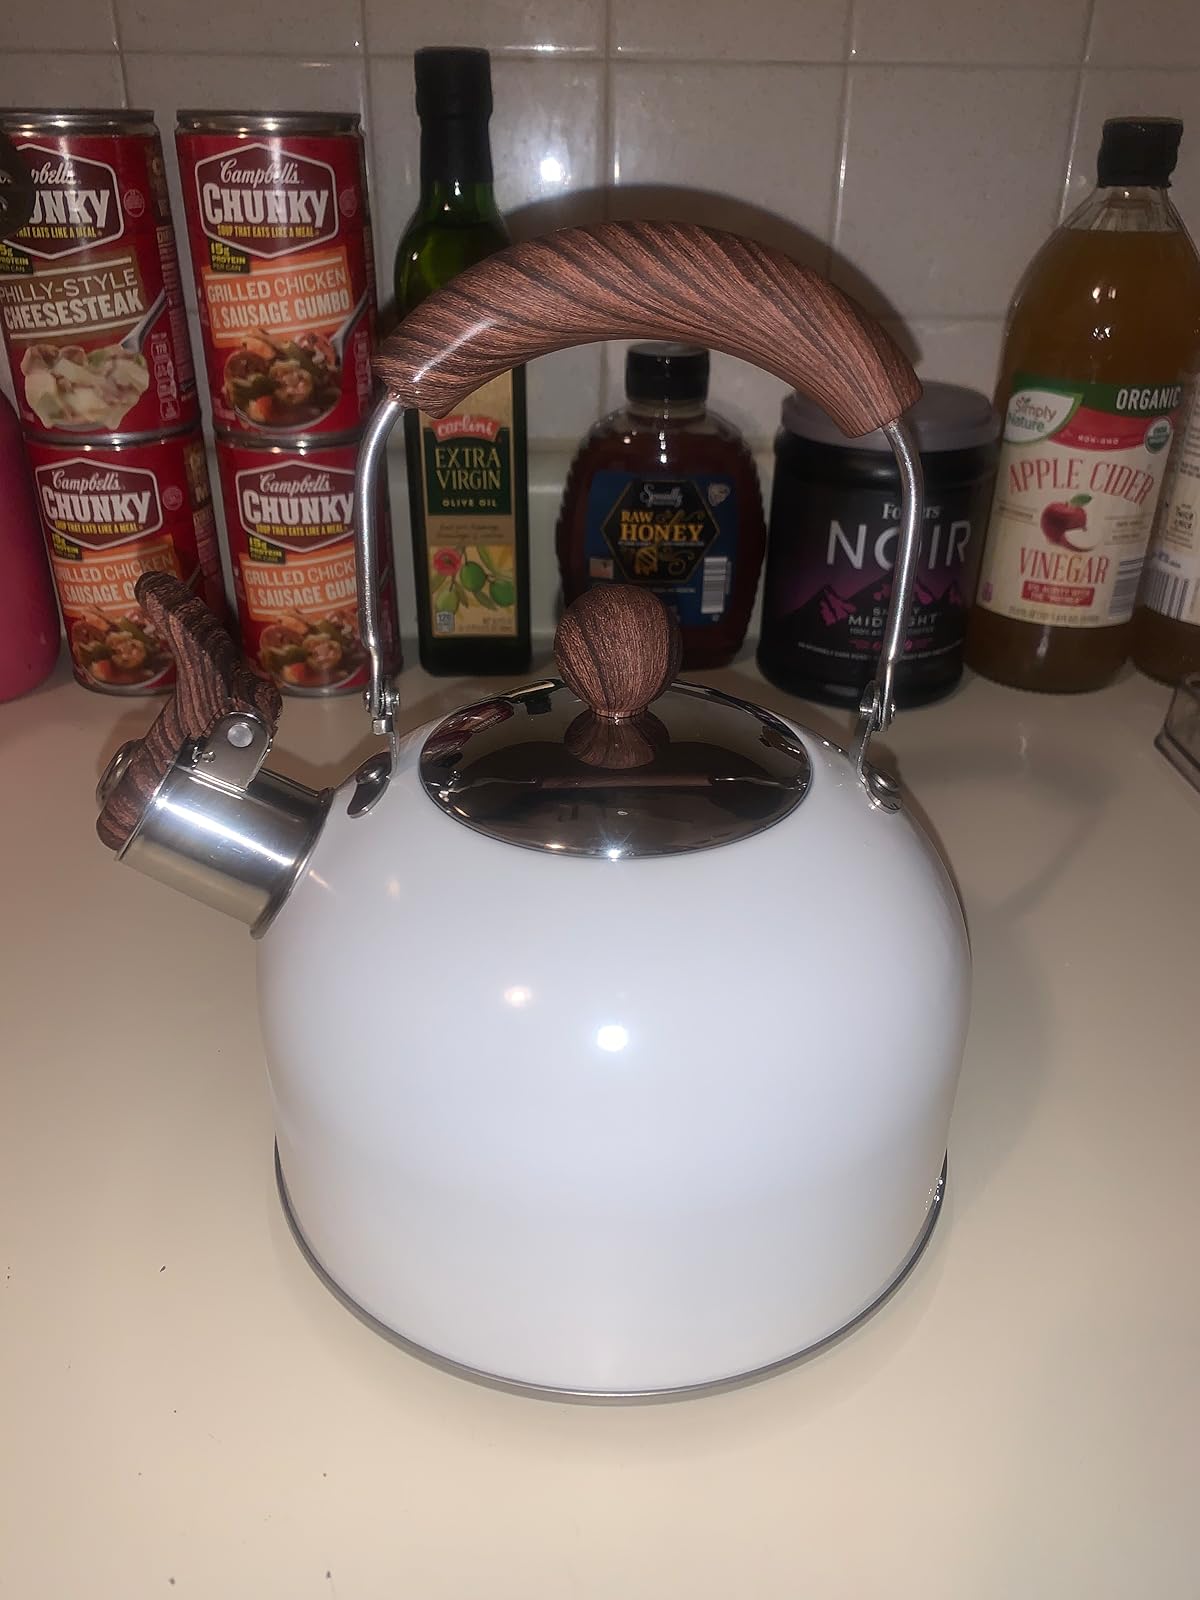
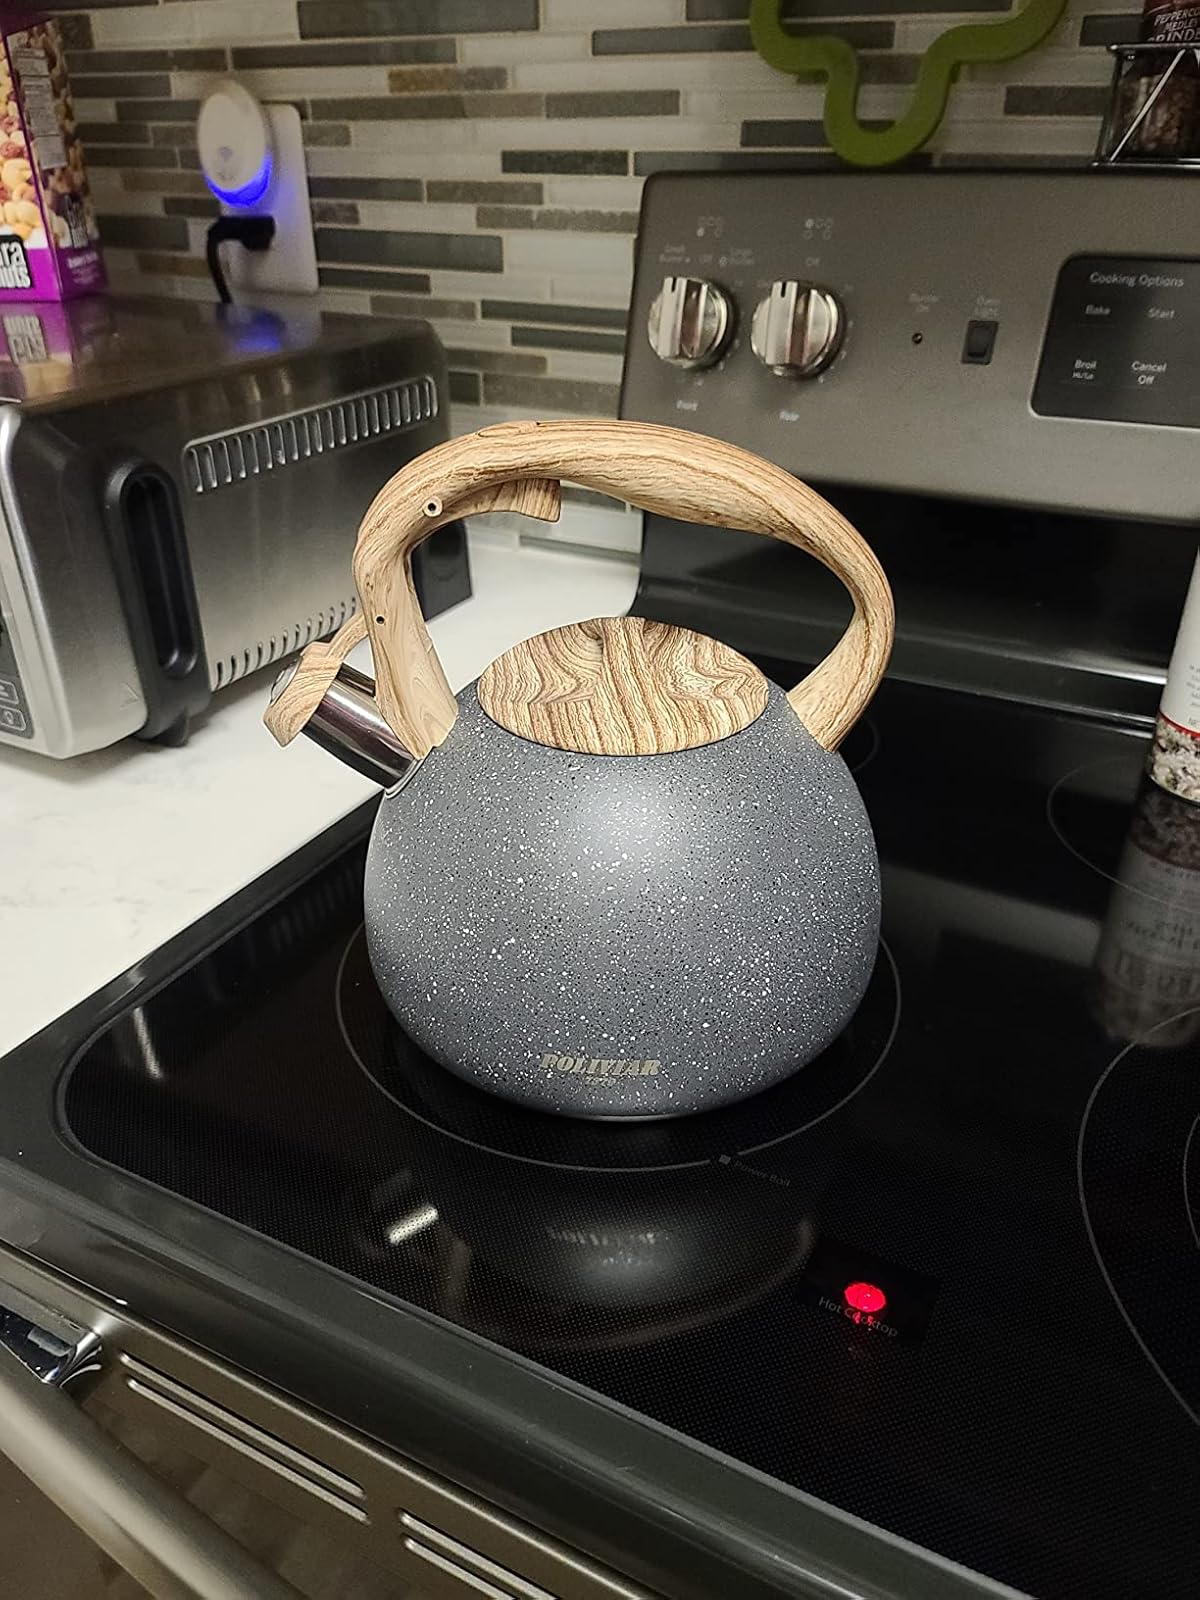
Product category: items_kettle
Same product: no